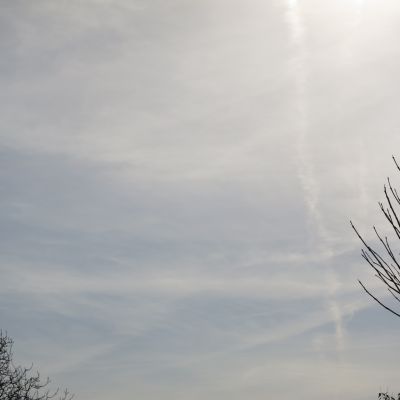
Cloud type: Contrail (Ct)